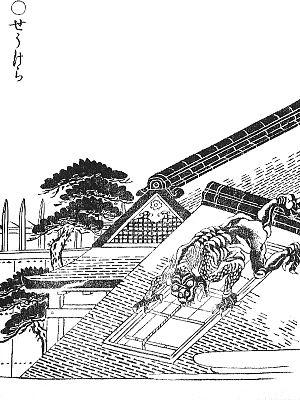
Gazu hyakki yagyō est le premier album de l'artiste japonais Toriyama Sekien, de la célèbre série Gazu Hyakki Yagyō e-hon, publié en 1776. Ces albums sont des bestiaires surnaturels, collections de fantômes, d'esprits, d'apparitions et de monstres dont beaucoup proviennent de la littérature, du folklore et d'autres arts japonais. Ces œuvres ont exercé une profonde influence sur l'imagerie yōkai ultérieure au Japon. Les différentes créatures sont ainsi décrites et représentées :